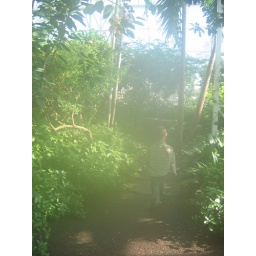
in the butterfly house